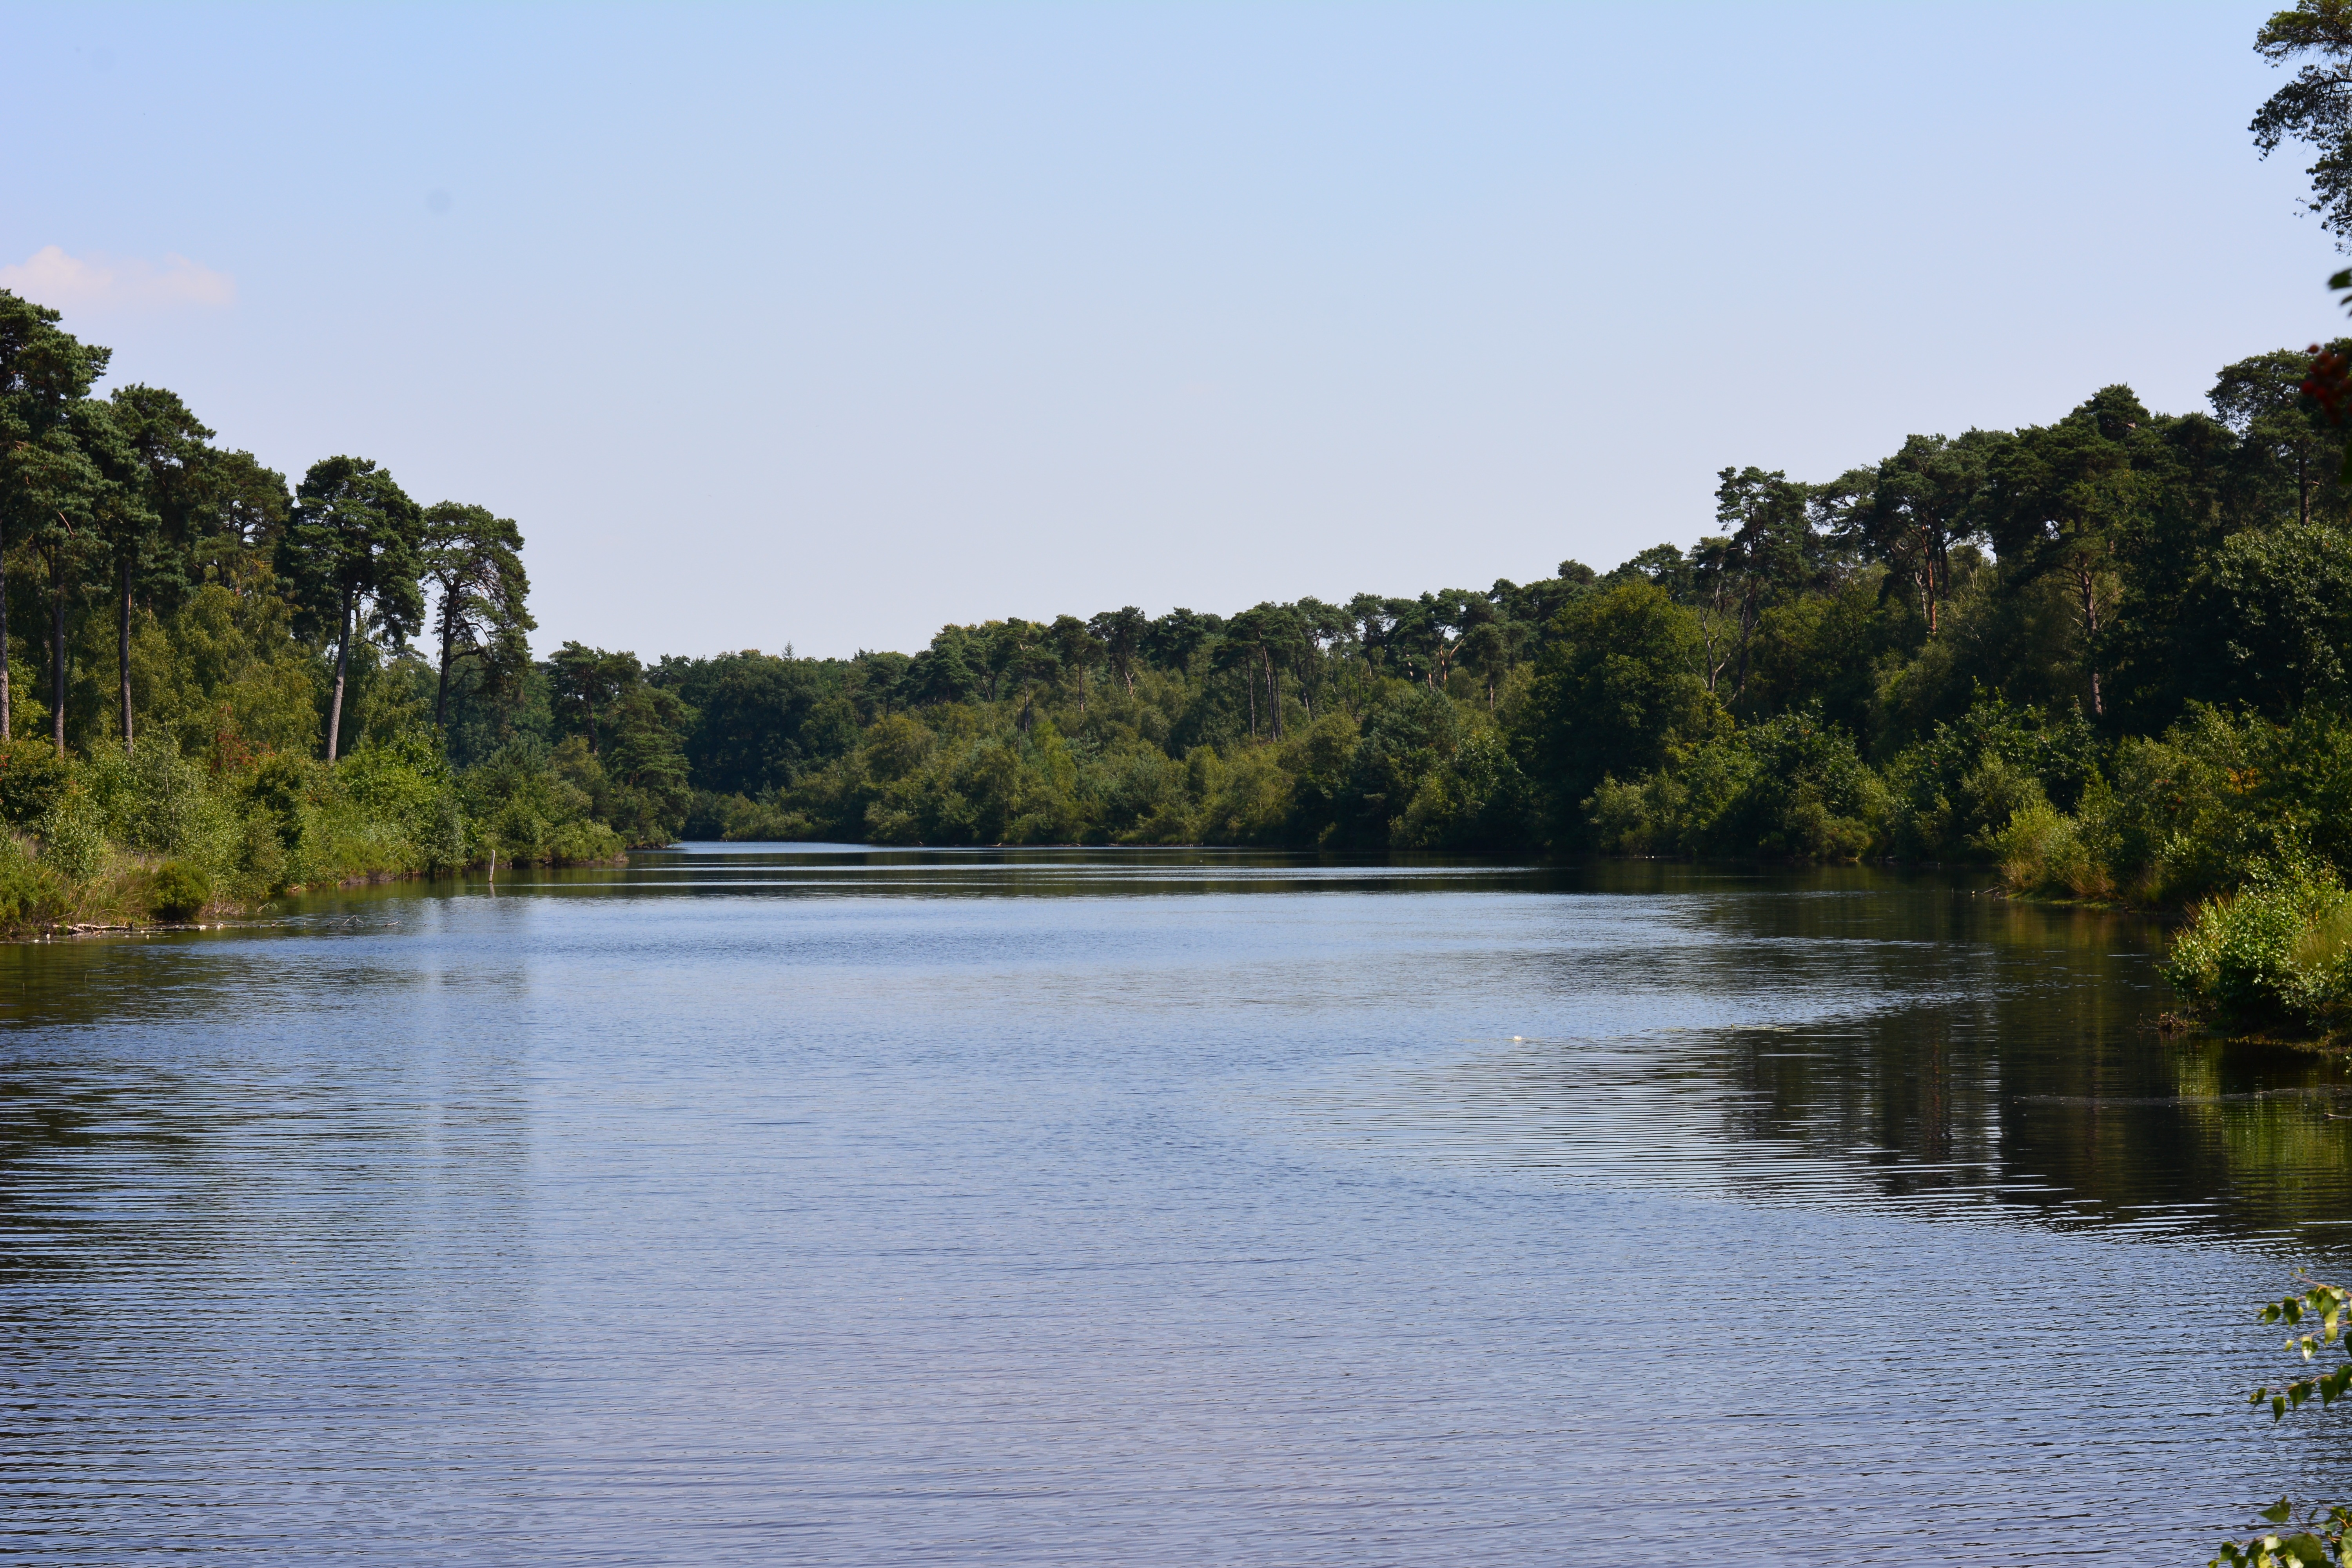
landscape, tree, water, nature, forest, shore, lake, river, pond, reflection, reservoir, waterway, body of water, trees, netherlands, wetland, ven, loch, natural water, more, oisterwijk, 14 lakes tour